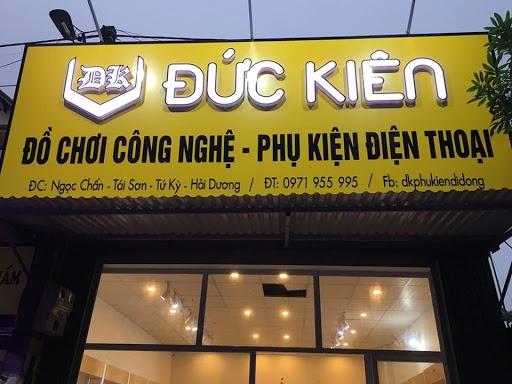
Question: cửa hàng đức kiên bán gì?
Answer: đồ chơi công nghệ - phụ kiện điện thoại